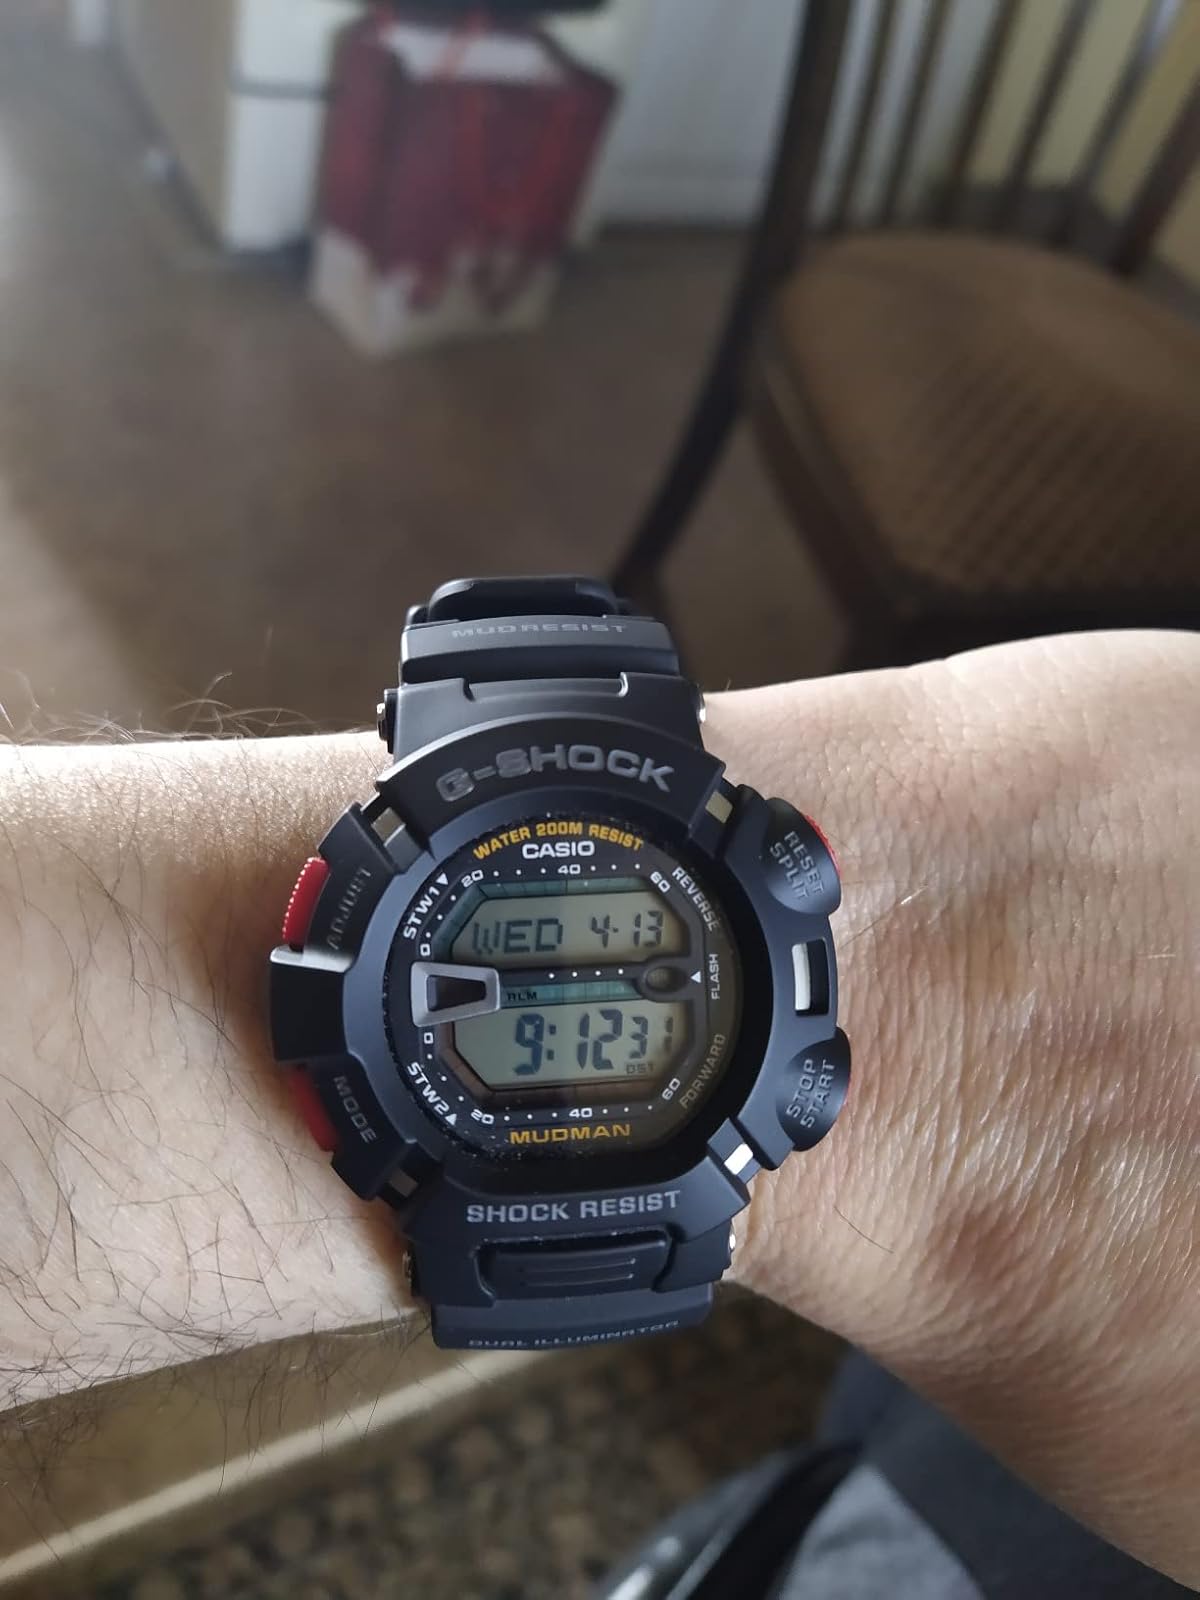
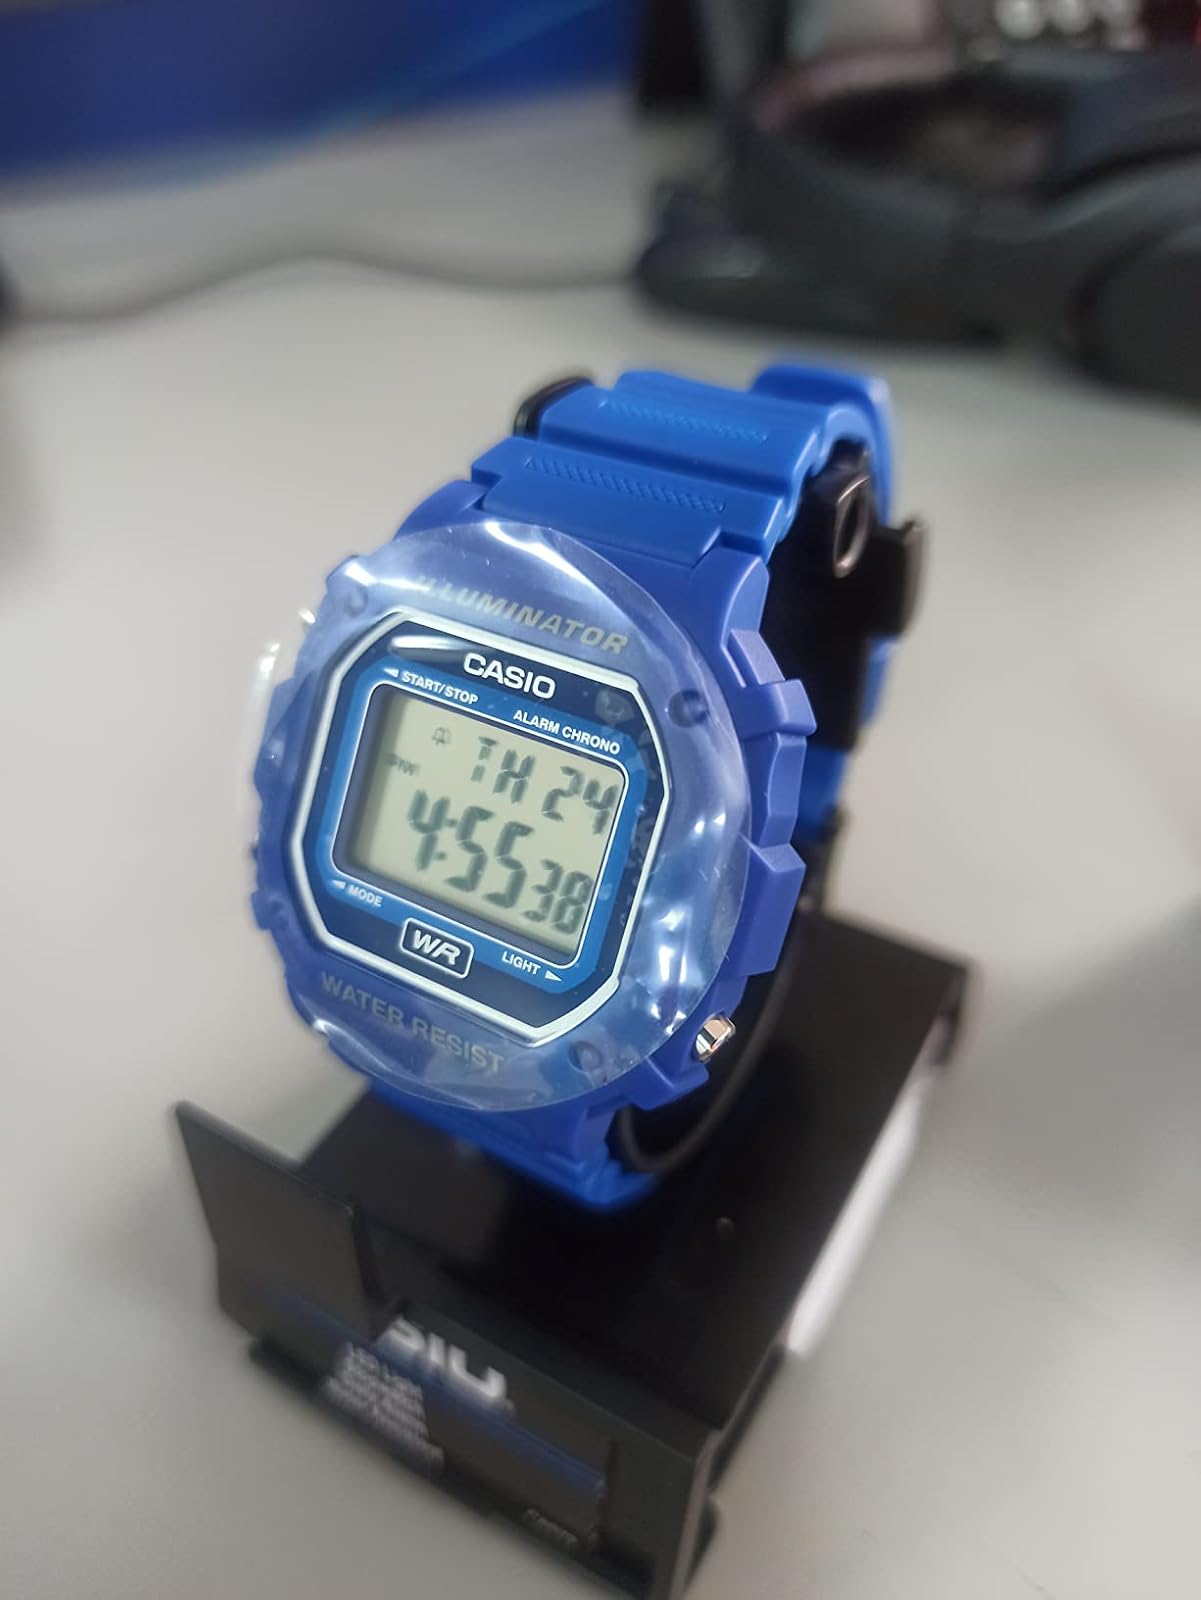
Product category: accessories_watch
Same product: no